Ashley Riches

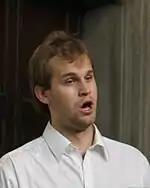
Ashley Riches in 2009

Riches studied at Winchester College and King's College, Cambridge, where he graduated in English and sang in King's College Choir under Stephen Cleobury. He continued his studies at the Guildhall School of Music and Drama, where he was a finalist for the Gold Medal.